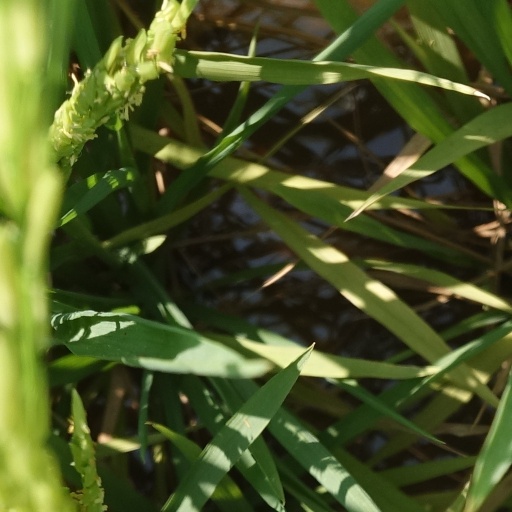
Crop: rice